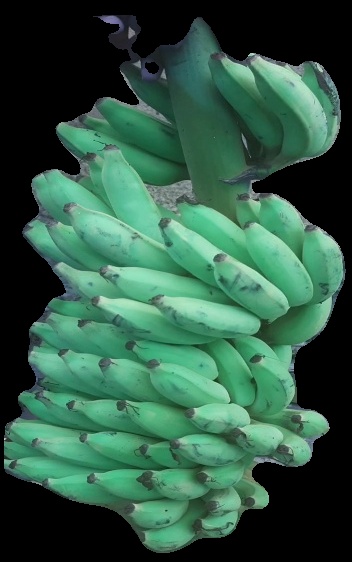
Variety: elakki-bale
Grade: grade2